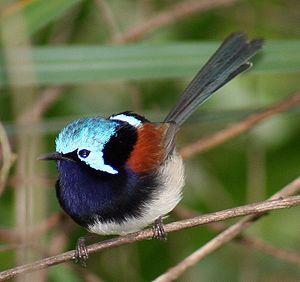
Mérion élégant, mâle avec son plumage de période reproductrice.
Le Mérion élégant est une espèce de passereaux de la famille des Maluridae. Il est sédentaire et endémique du sud-ouest de l'Australie-Occidentale.